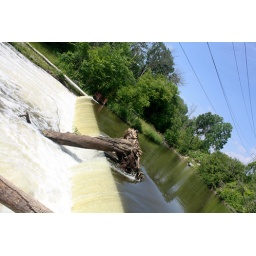
Dead tree hanging over a water fall